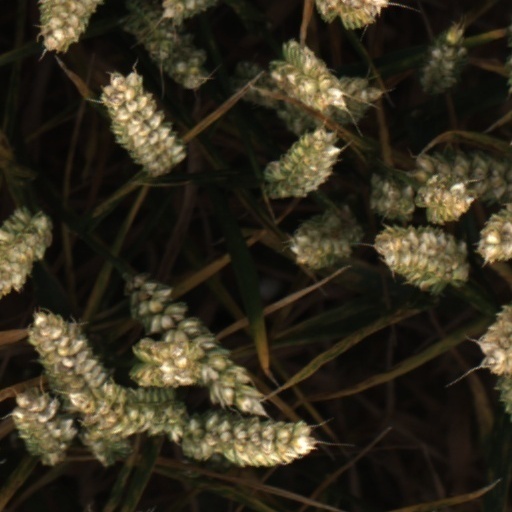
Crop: wheat